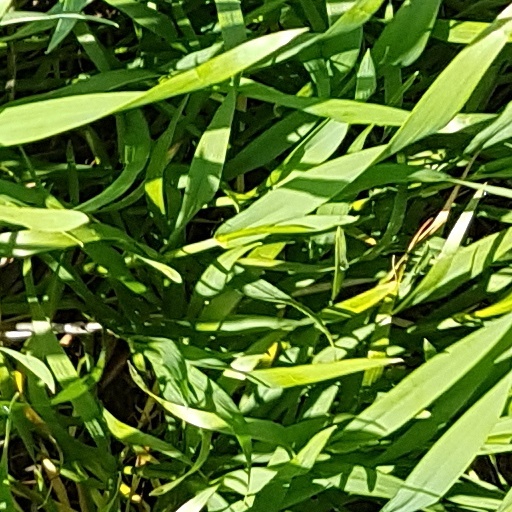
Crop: wheat